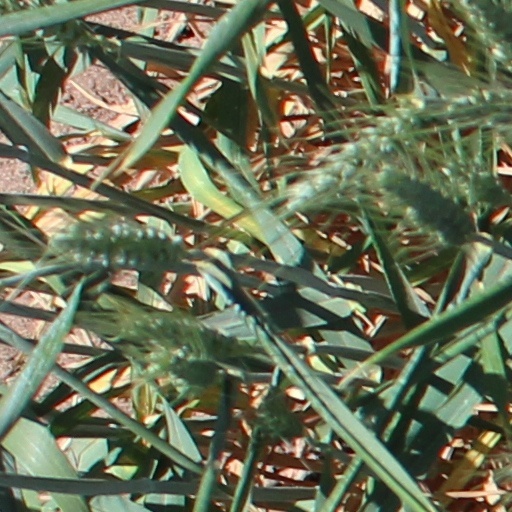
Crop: wheat